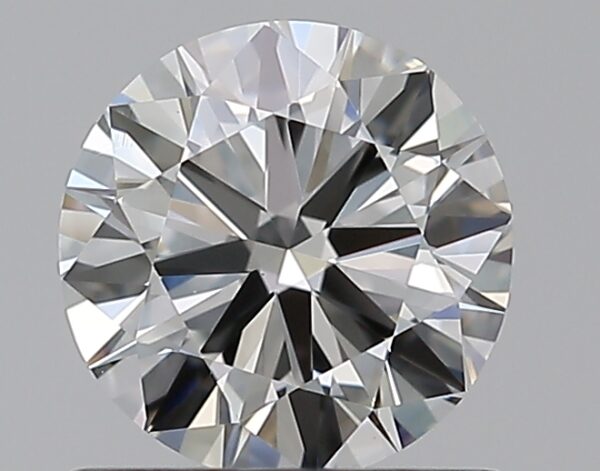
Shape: round
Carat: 0.7
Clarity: VVS2
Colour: F
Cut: VG
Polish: EX
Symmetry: VG
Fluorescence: N
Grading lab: GIA
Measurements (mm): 5.62 x 5.69 x 3.43